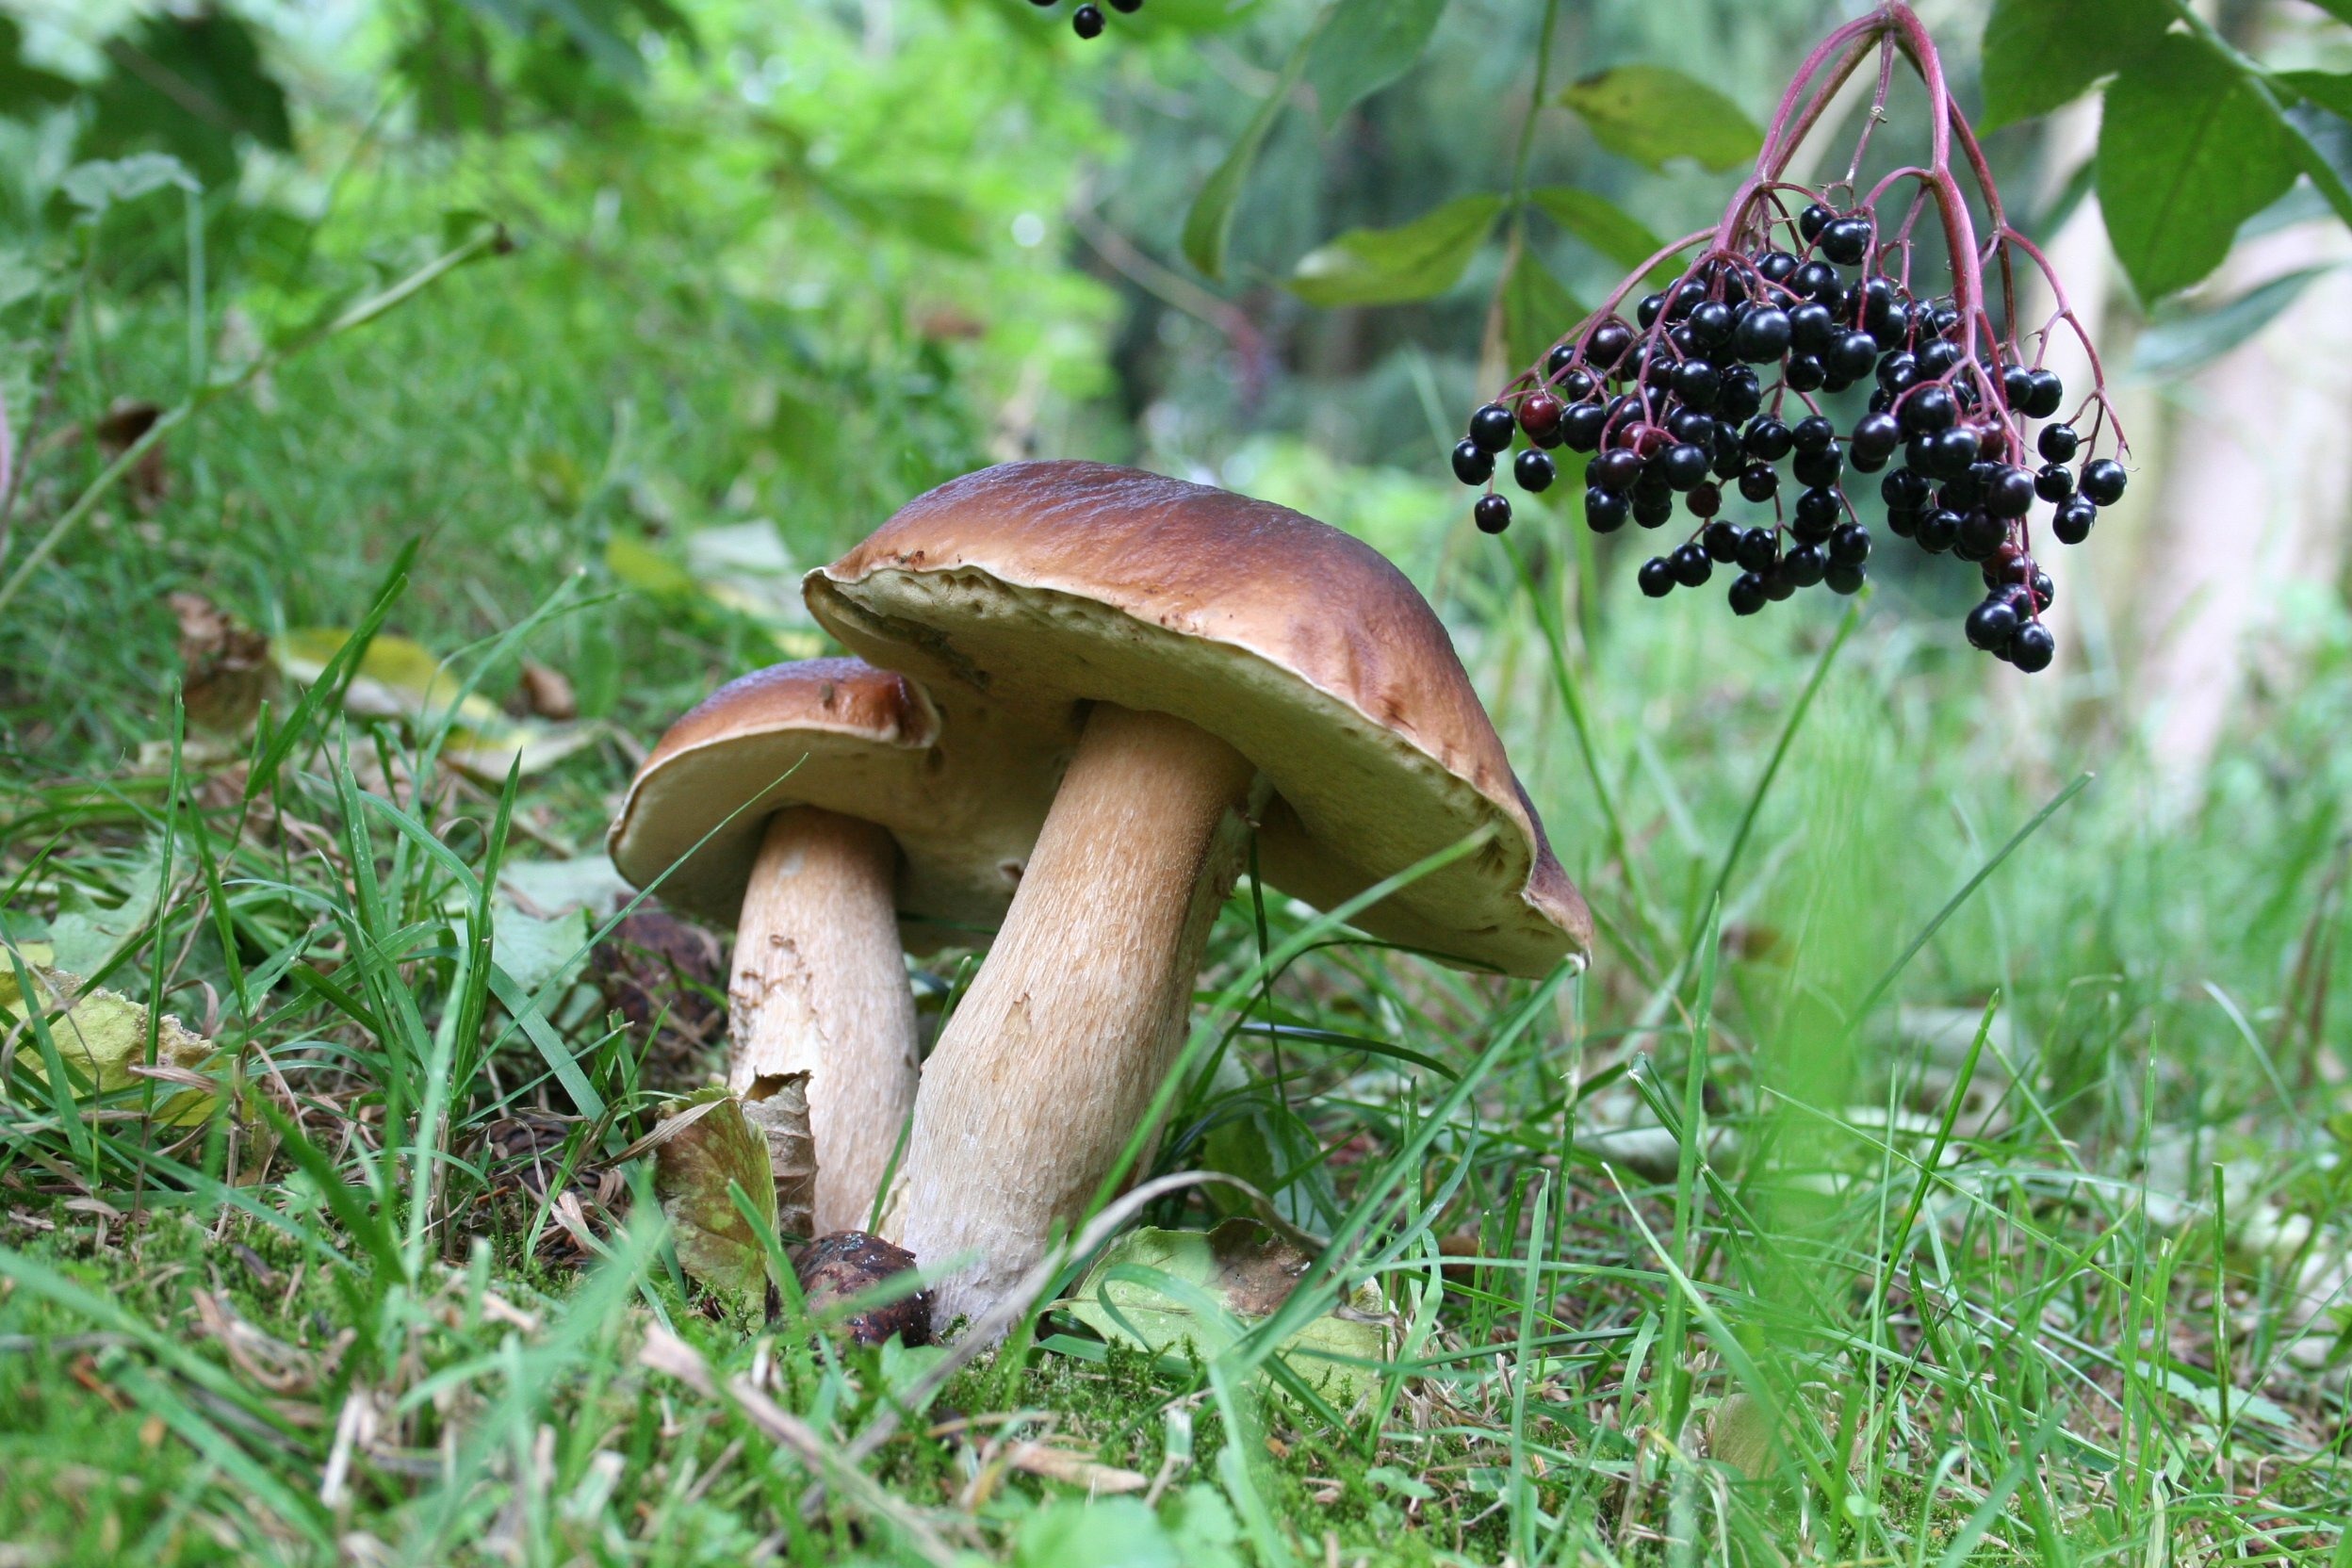
nature, forest, leaf, flower, autumn, botany, mushroom, flora, fauna, fungus, mushrooms, woodland, chestnuts, bolete, macro photography, cep, edible mushroom, agaricomycetes, agaricaceae, penny bun